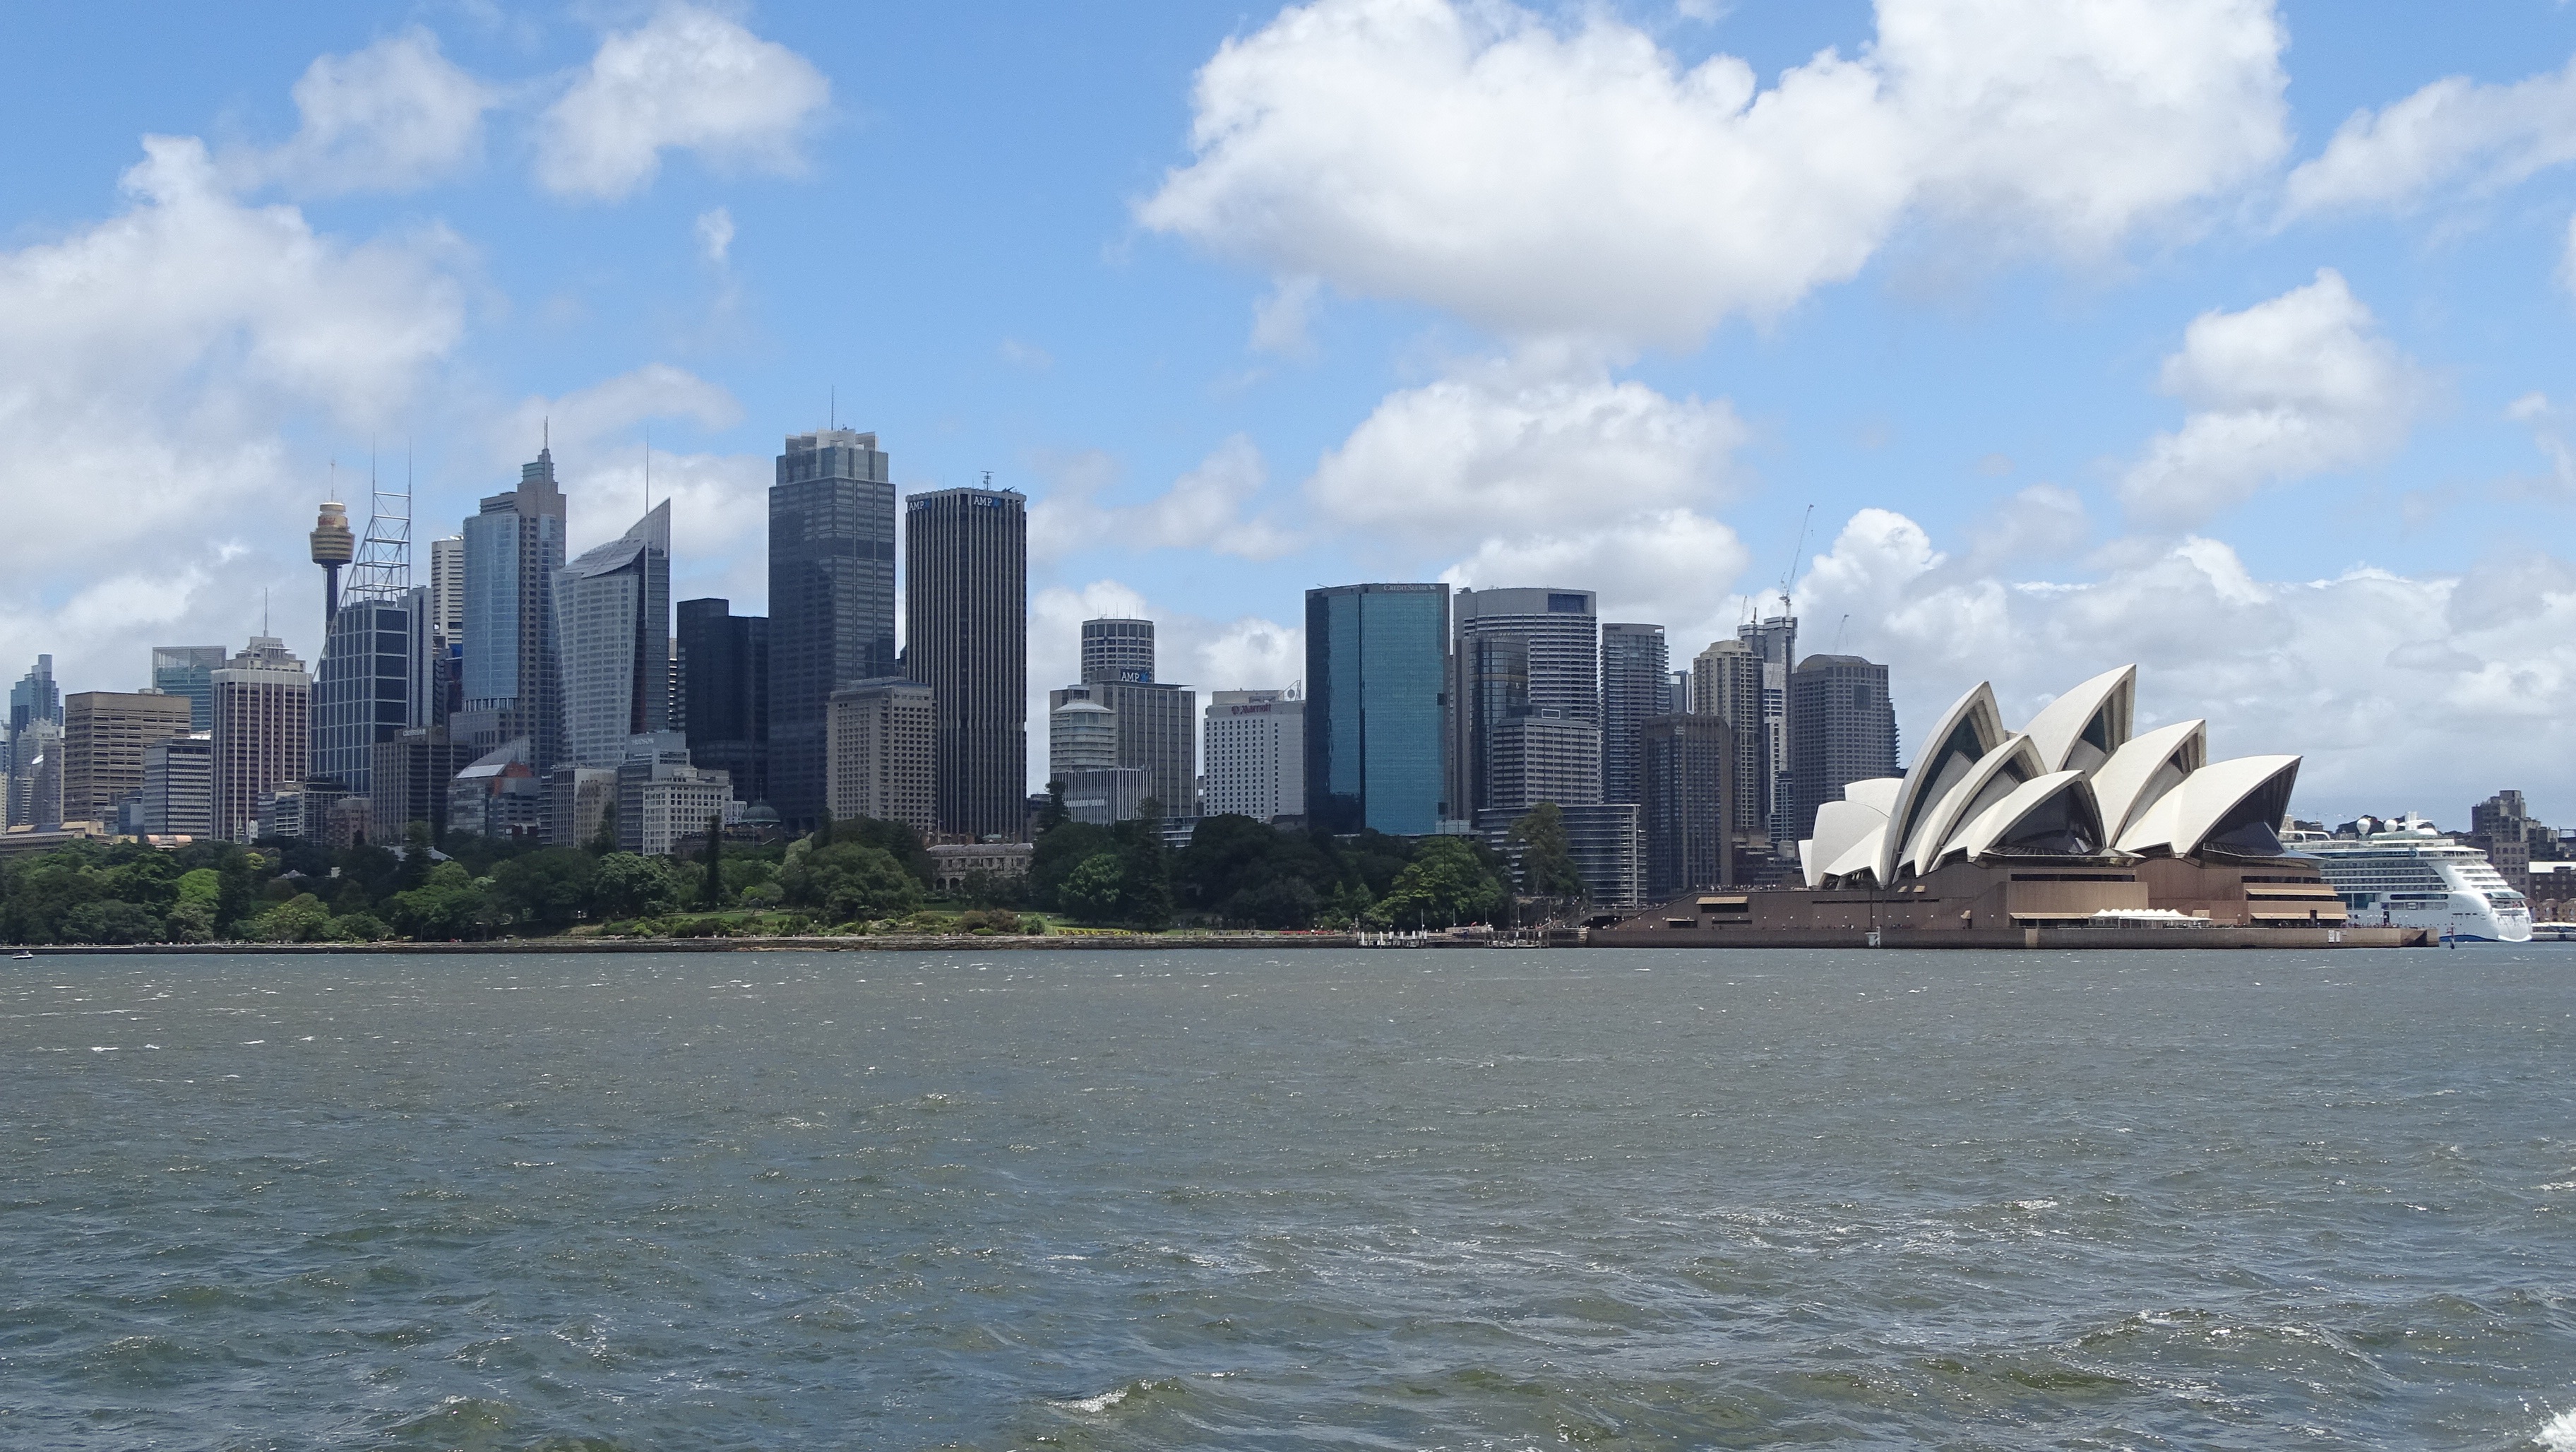
sea, coast, horizon, skyline, city, skyscraper, cityscape, downtown, vehicle, sydney, opera, bay, harbor, tower block, sydney opera house, australia, sydney harbour, geographical feature, human settlement